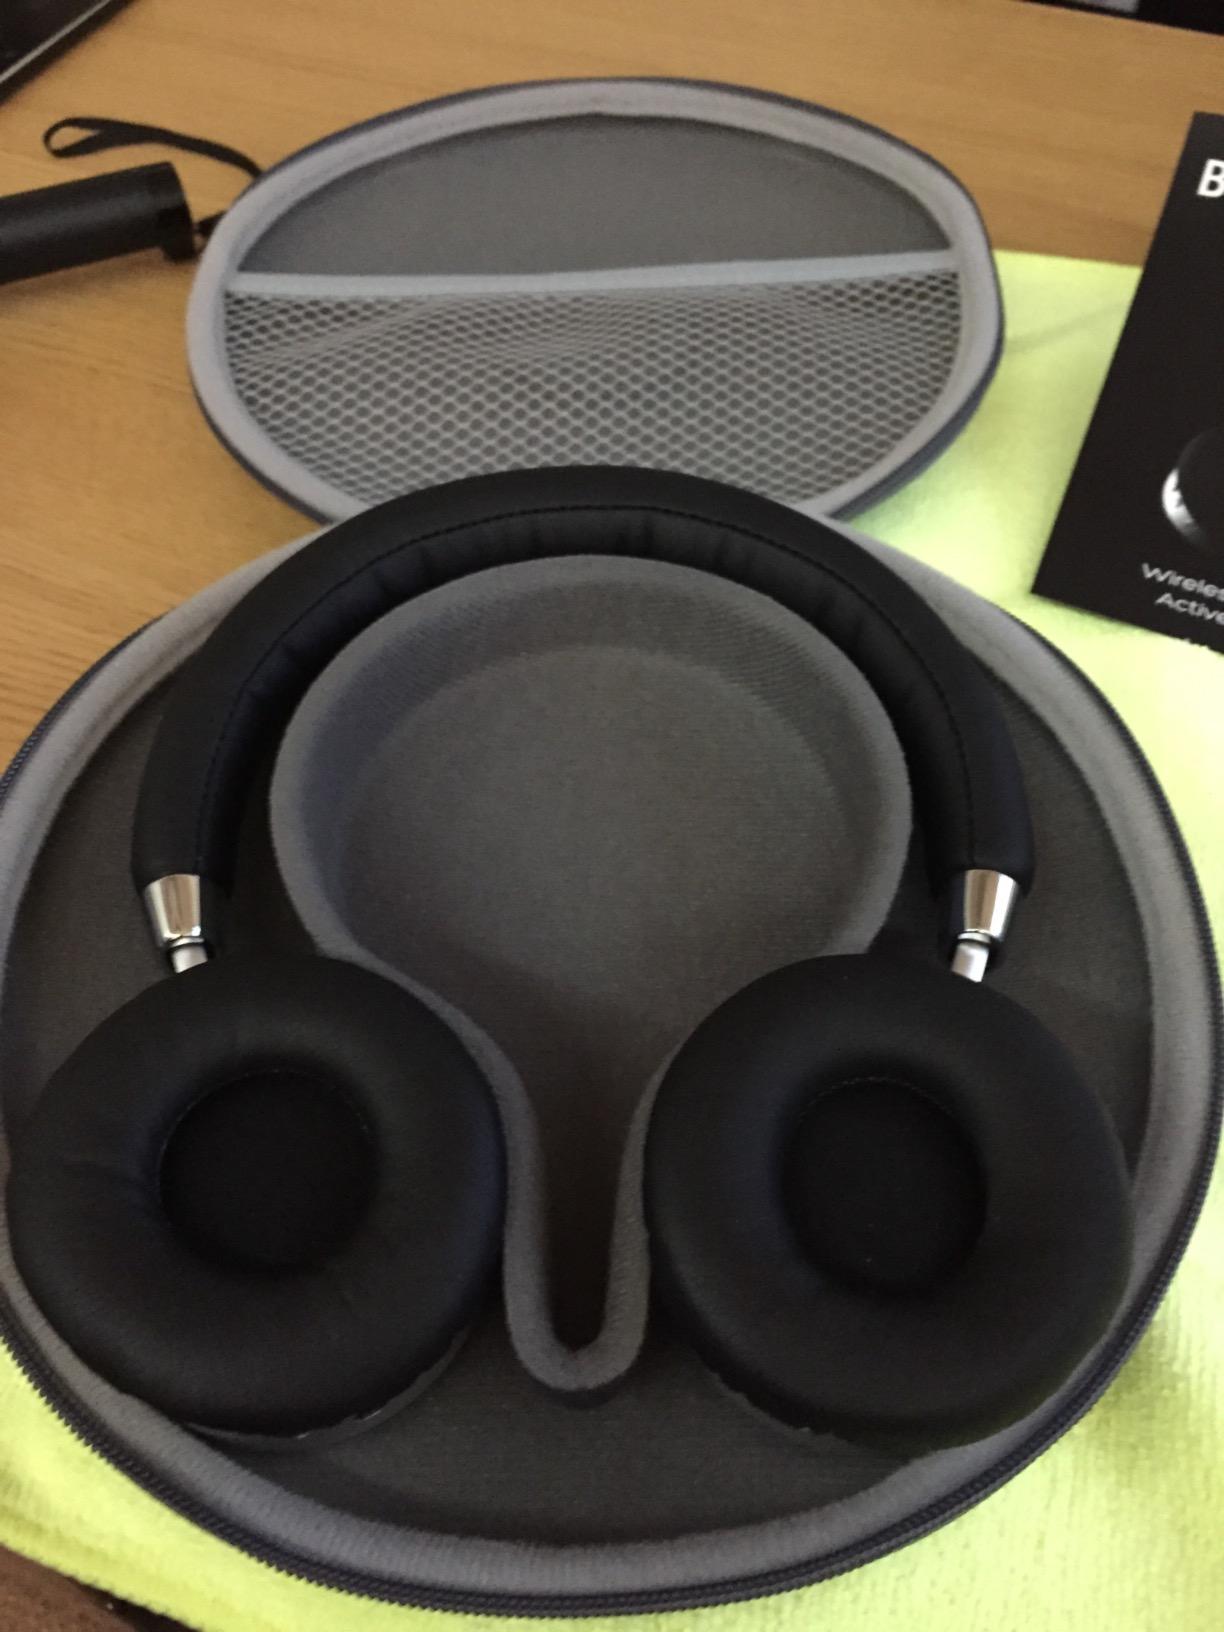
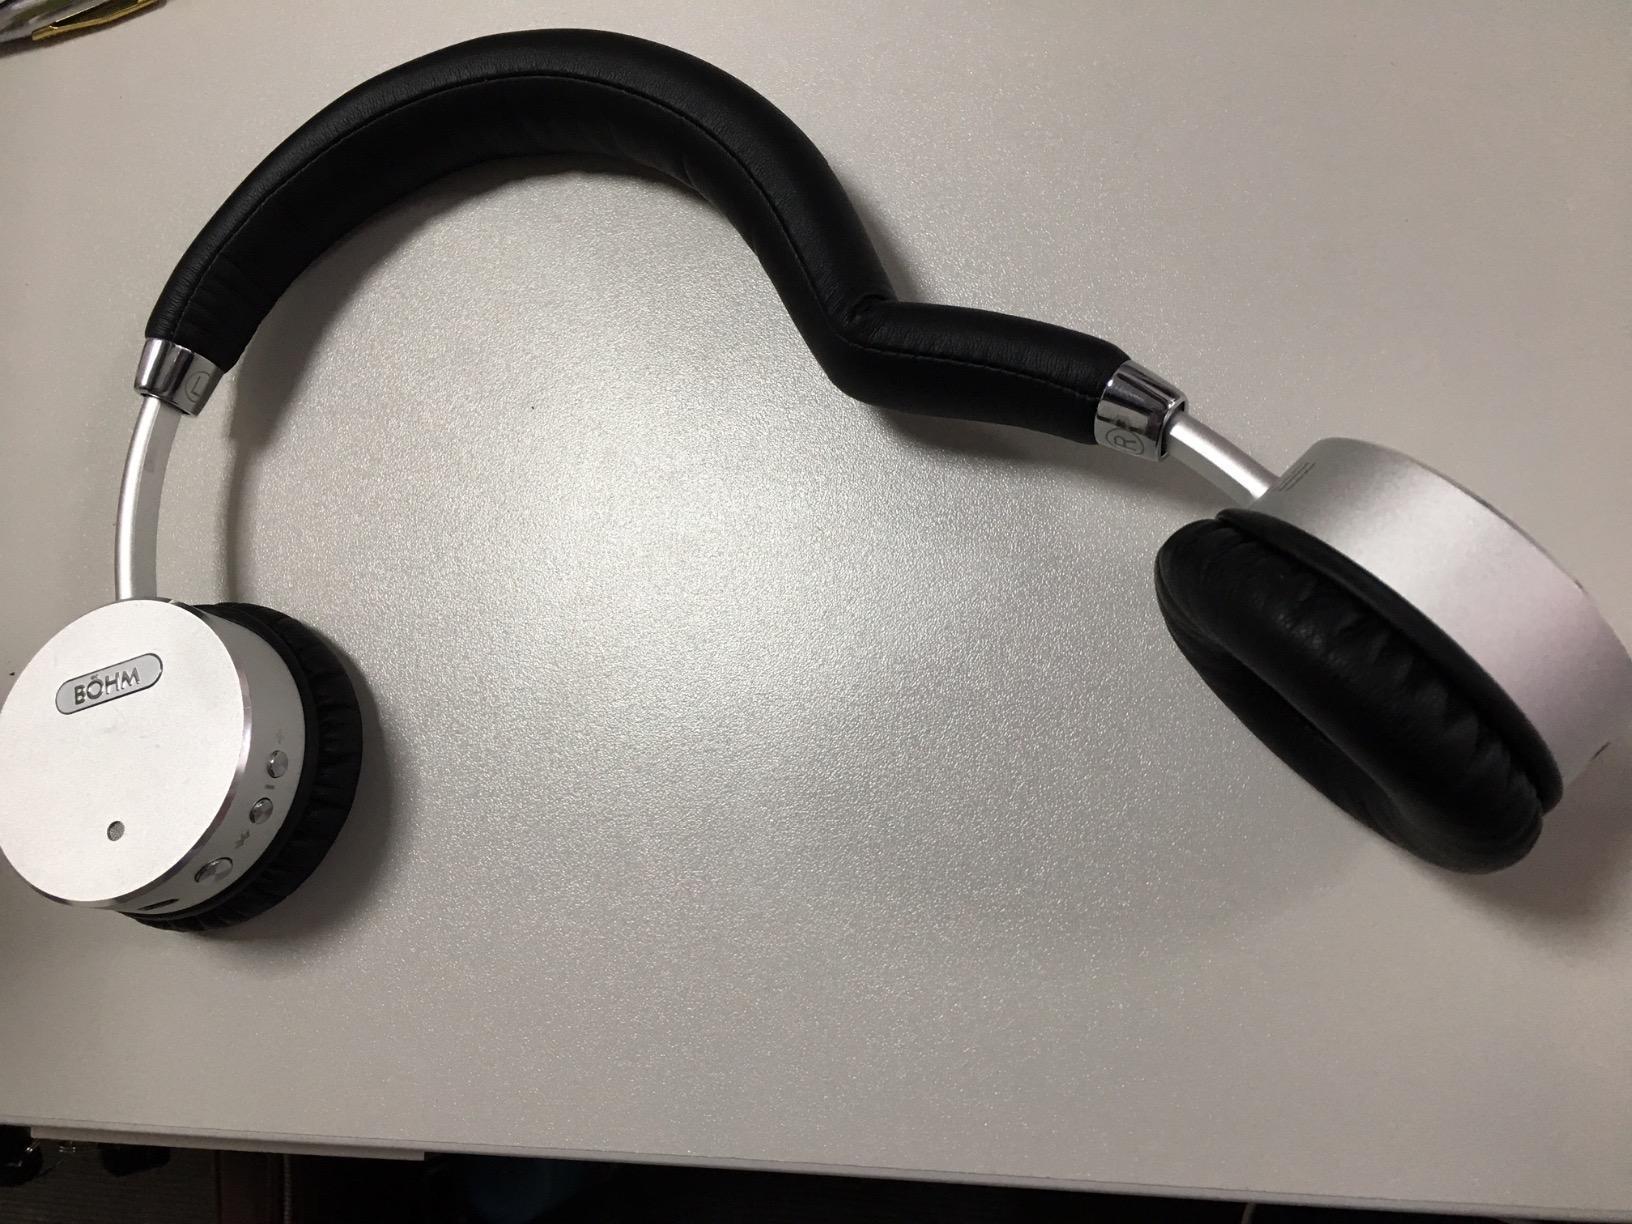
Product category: headphones
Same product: yes